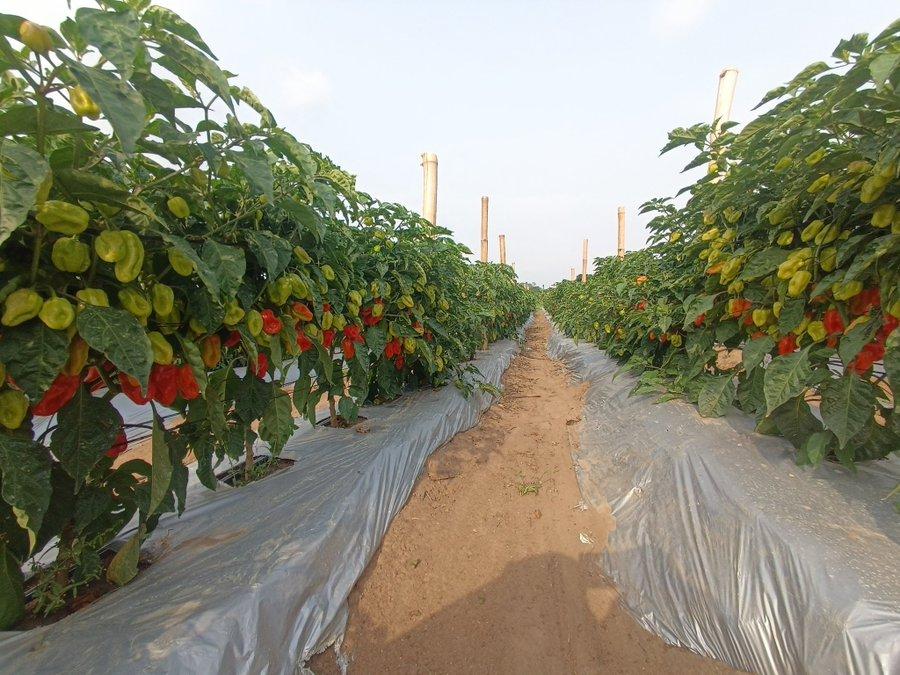
Shamba la pilipili limejaa matunda yaliyoiva na mabichi, ikionyesha mavuno yanayopatikana kwa wakati, tayari  kwa soko la biashara na kuongeza kipato cha mkulima.